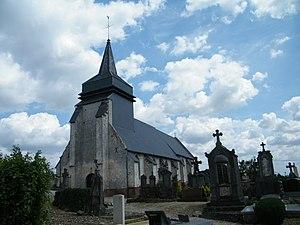
église.
Éplessier est une commune française située dans le département de la Somme en région Hauts-de-France.